Frederick I, Duke of Anhalt

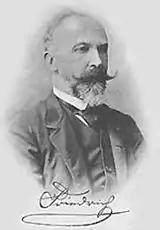
Duke Frederick I of Anhalt

On 23 January 1904 he suffered an apoplectic stroke and died the next day at Ballenstedt castle. As his eldest son Leopold had predeceased him, he was succeeded as duke by his second son who became Frederick II.